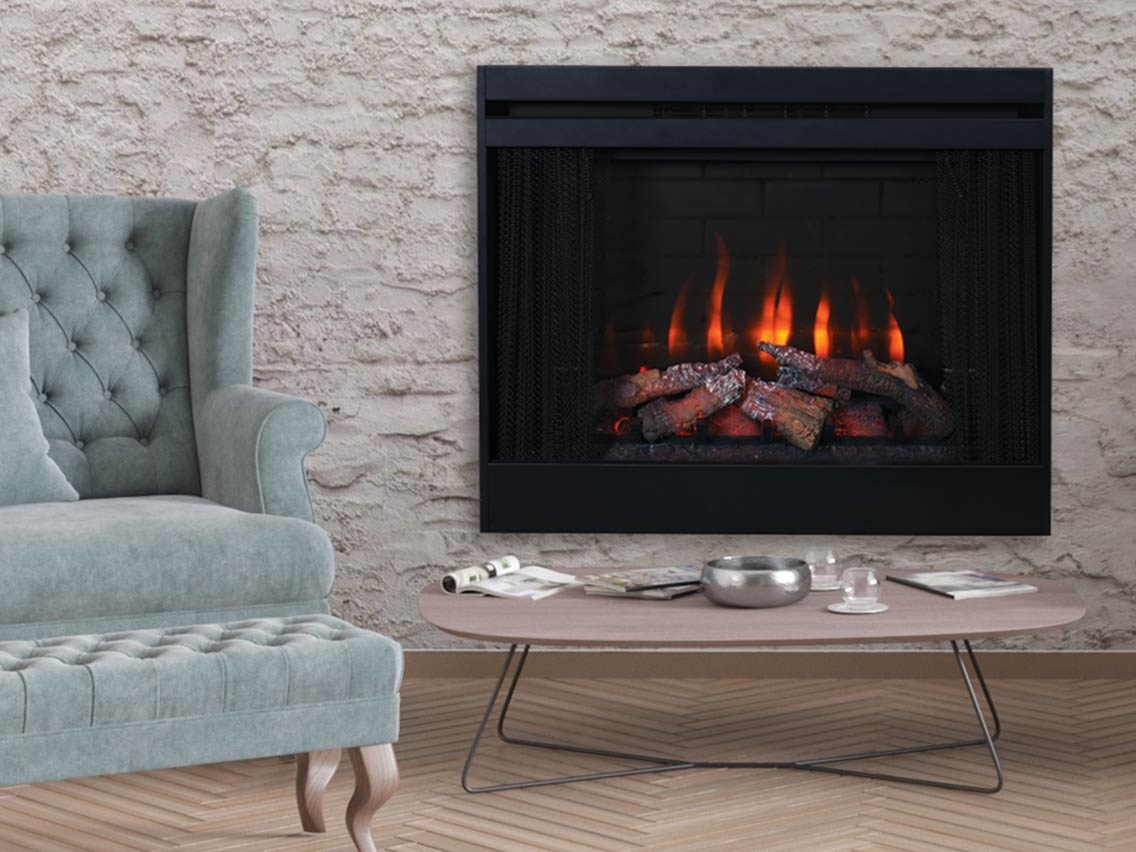
Capella 33 - 33" Electric Fireplaces, Radiant, Front View
33" Electric Fireplace
Brand: IHP Astria
Category: Home & Garden > Fireplaces > Indoor Fireplaces